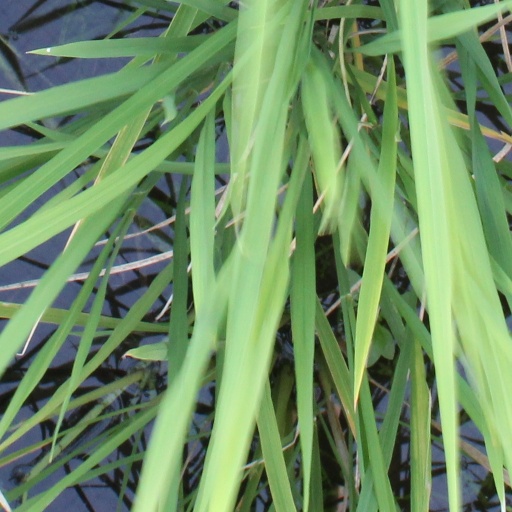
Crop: rice